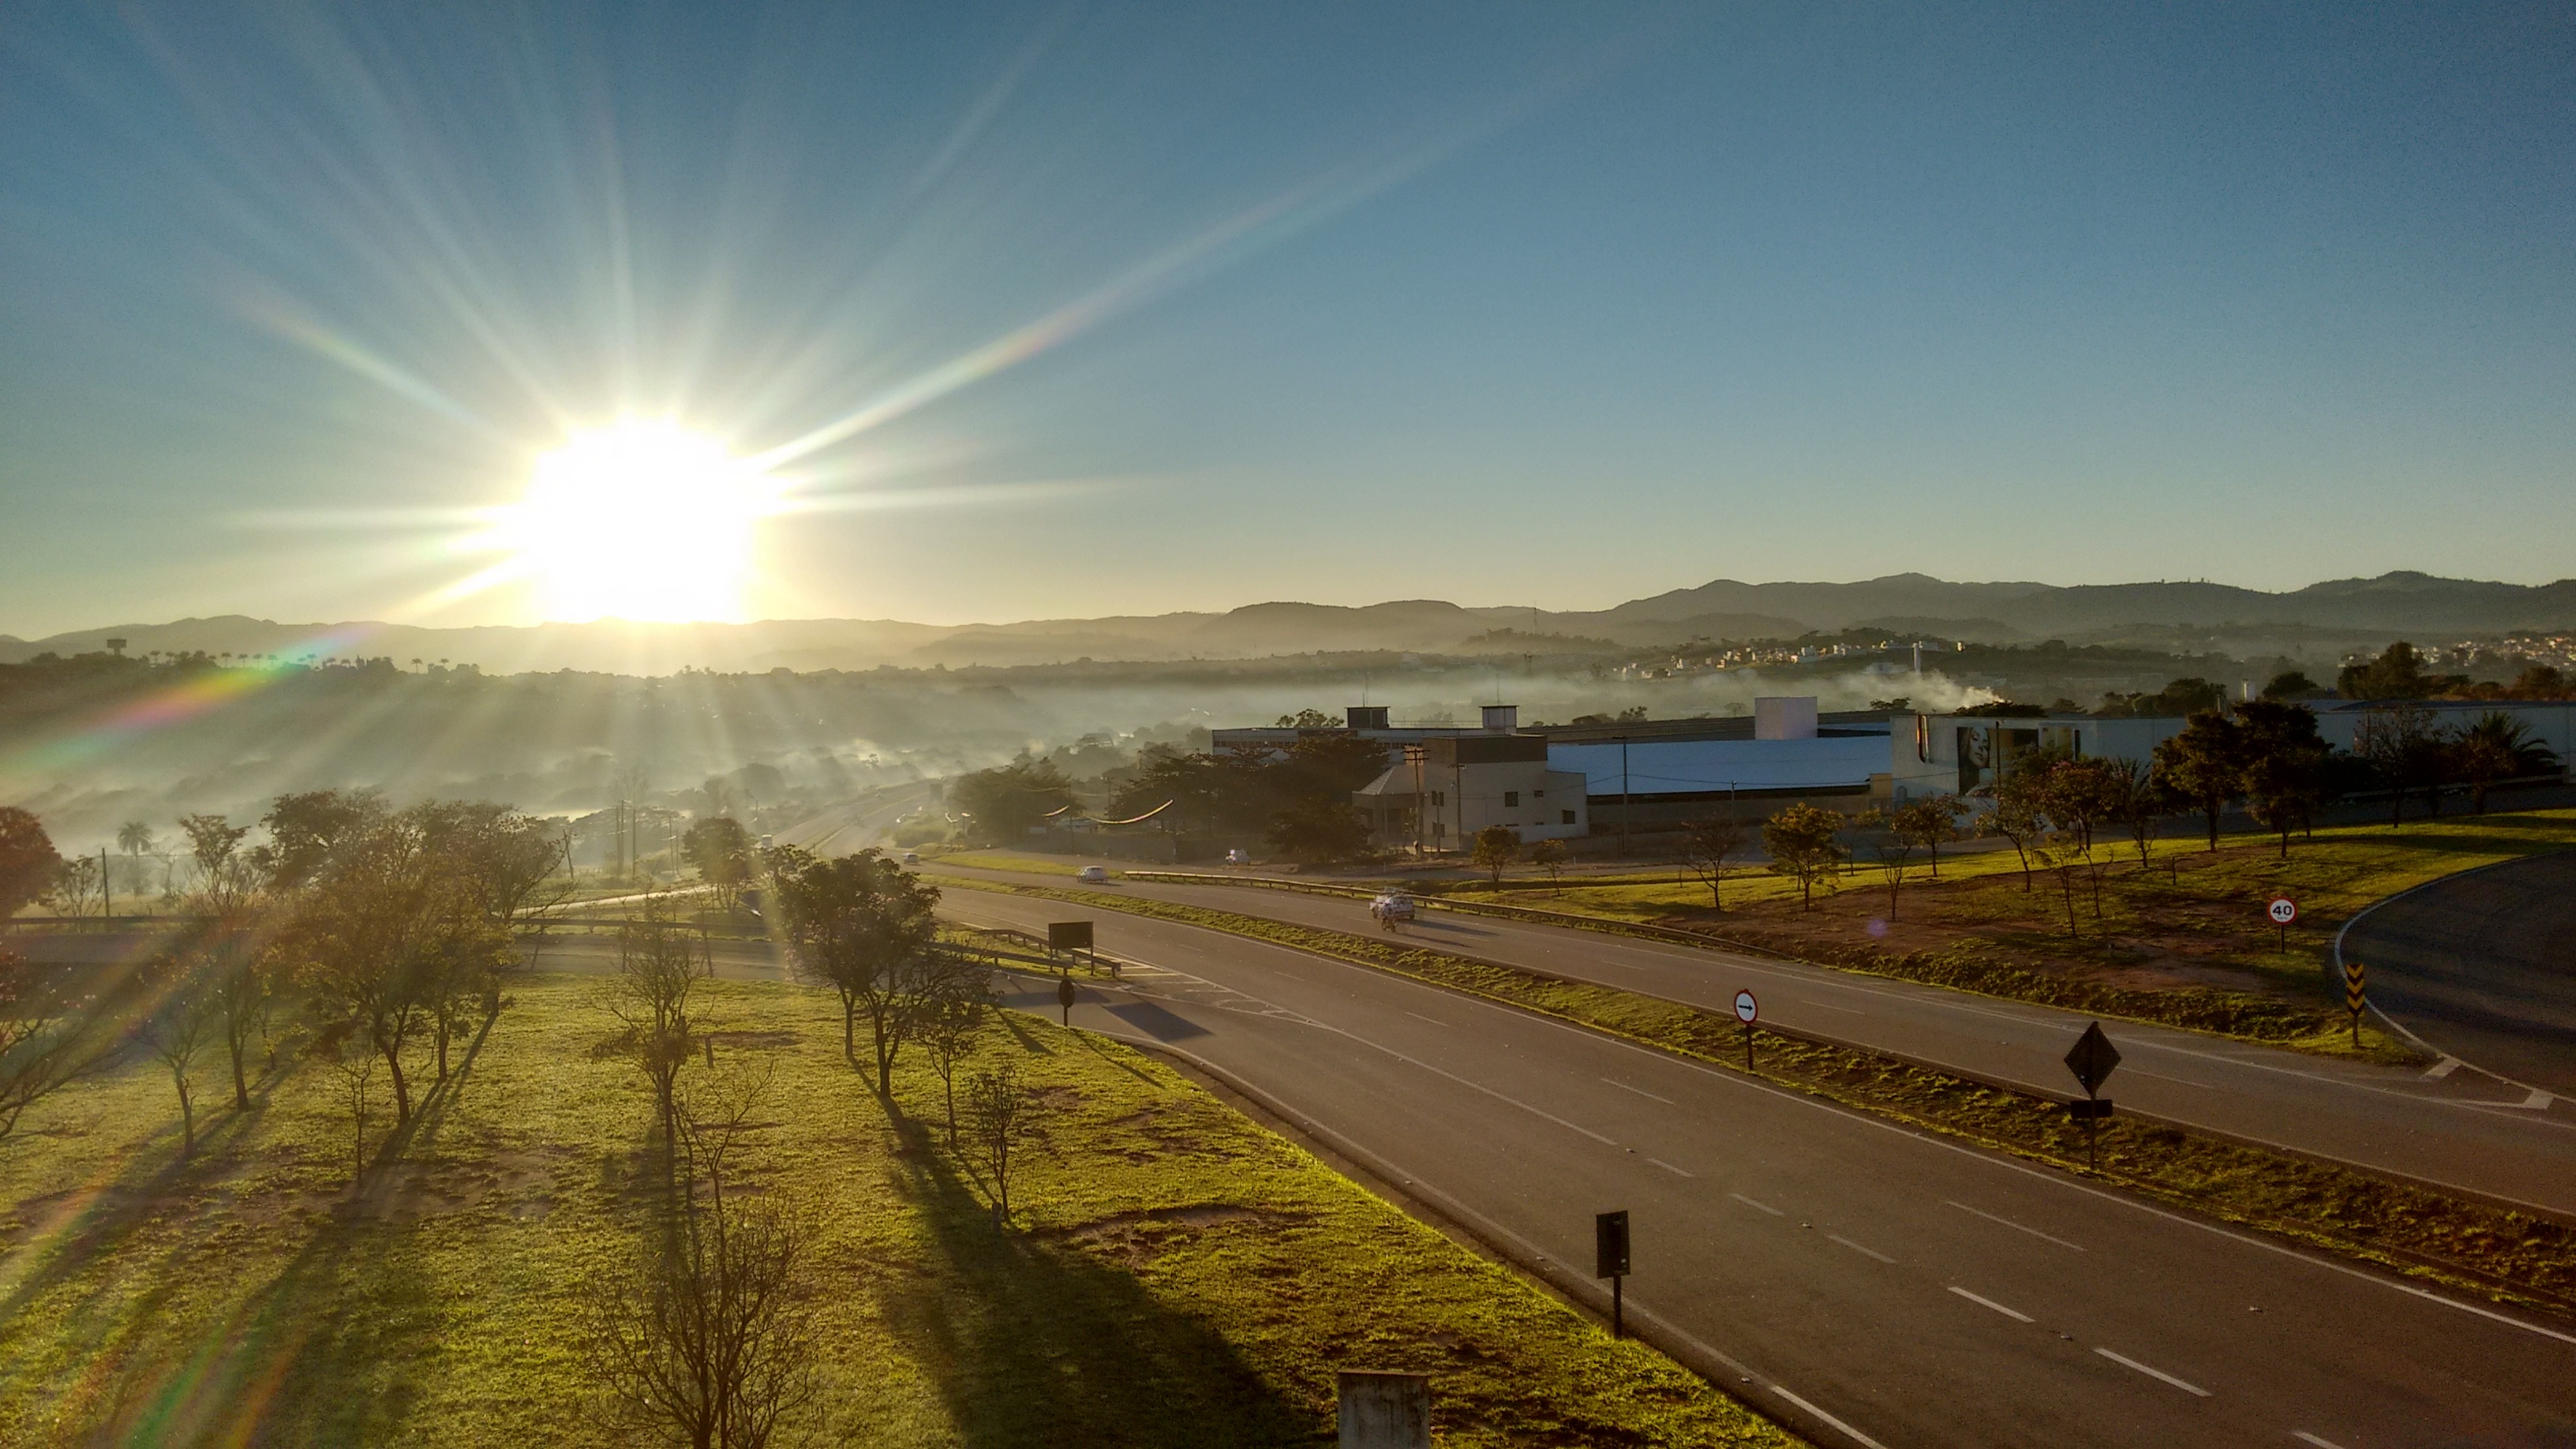
landscape, horizon, sky, sunrise, road, field, sunlight, morning, hill, highway, dawn, dusk, evening, infrastructure, atmospheric phenomenon, atmosphere of earth